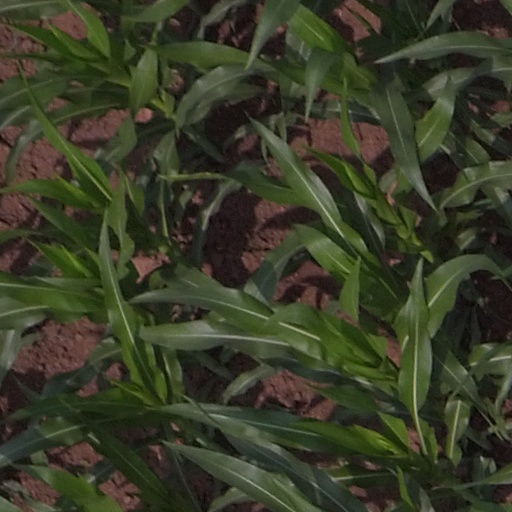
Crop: maize; corn